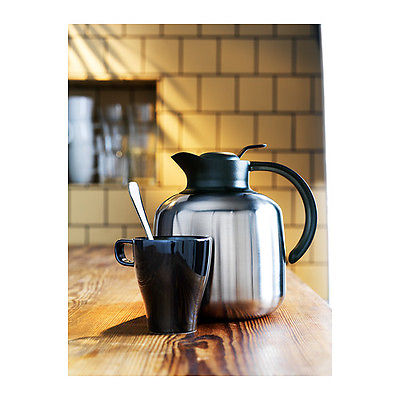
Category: mug